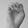
ASL letter: E